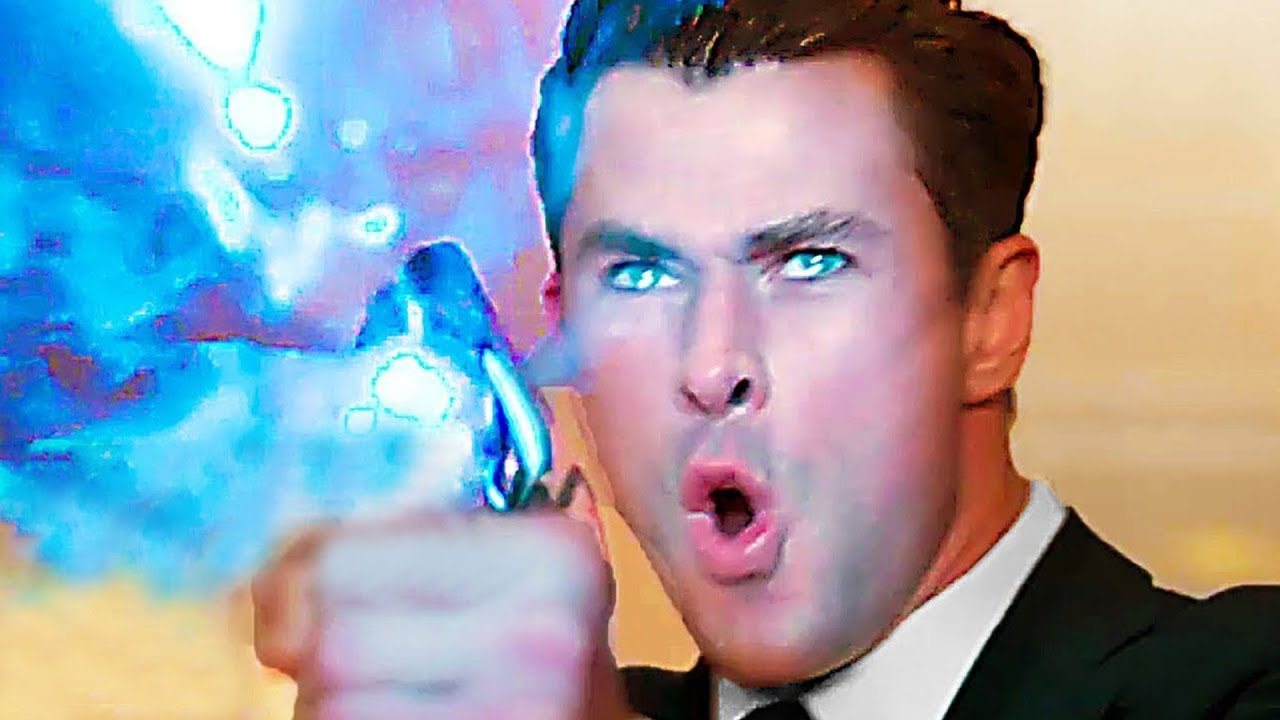
Gender: men